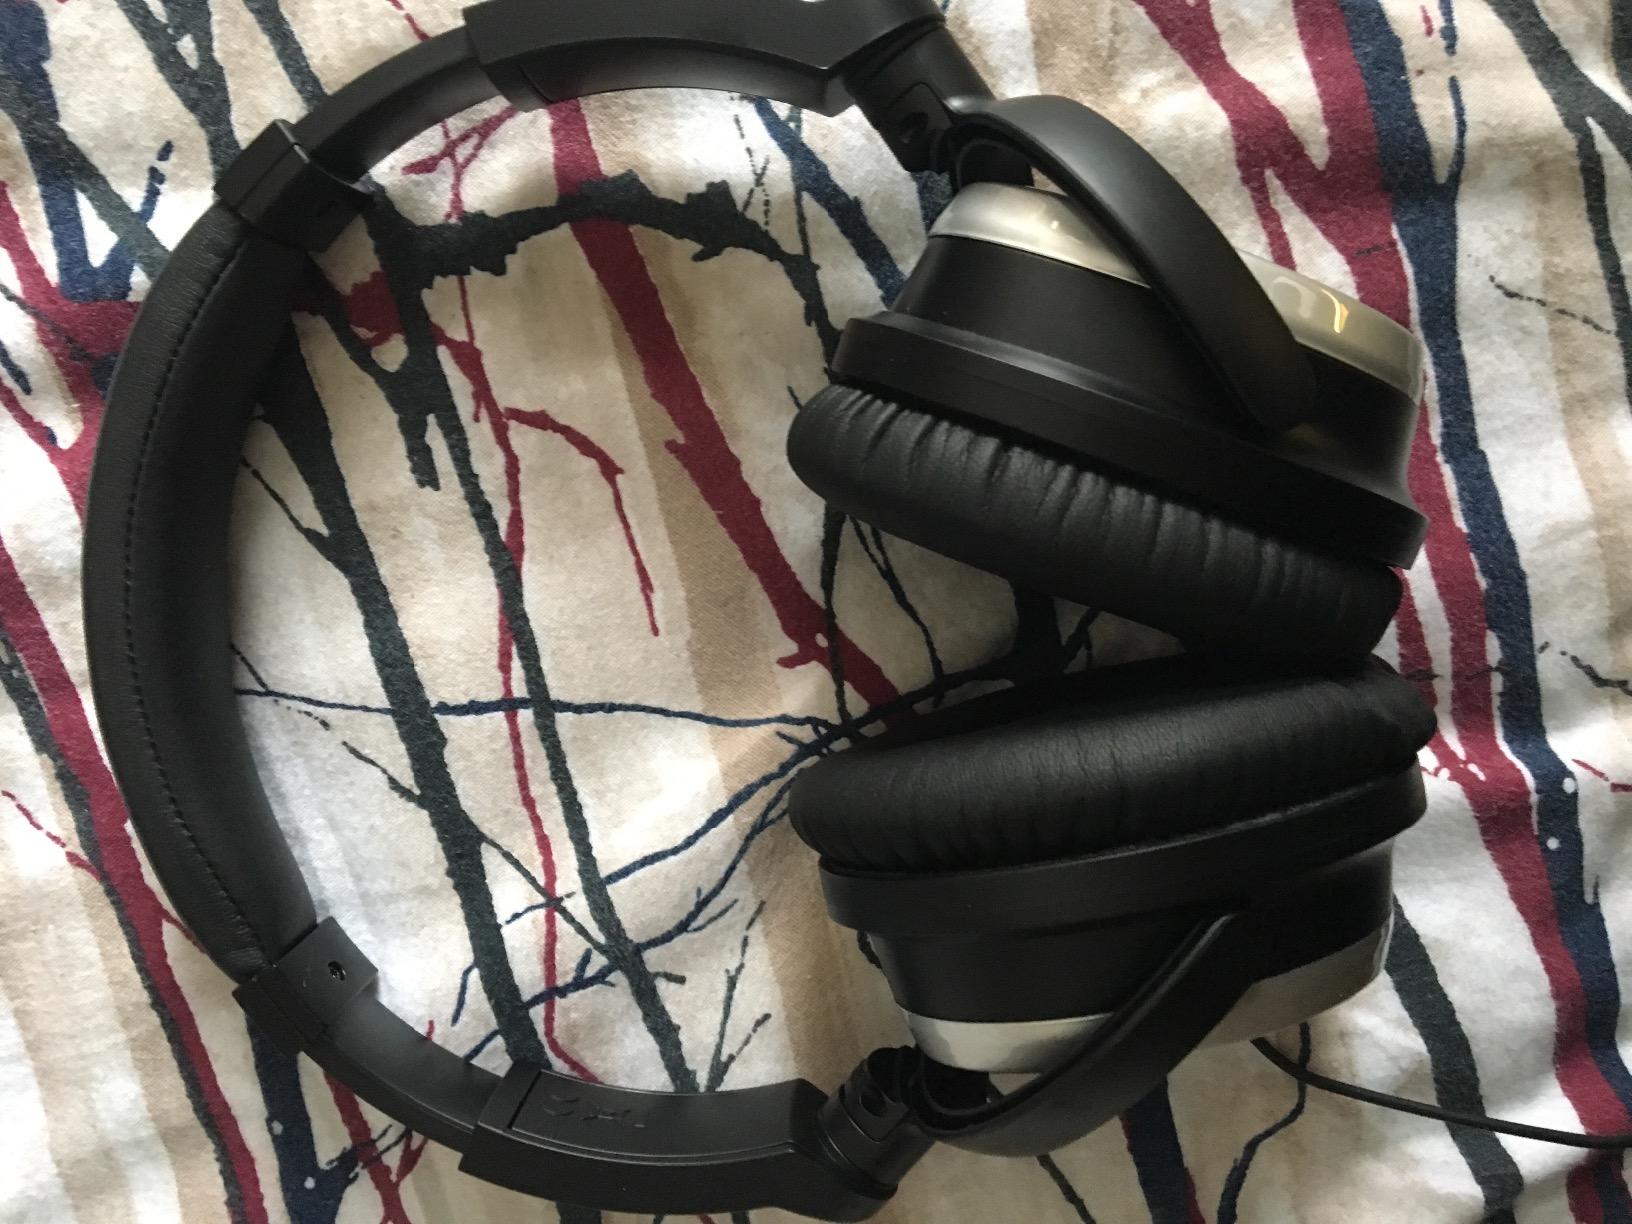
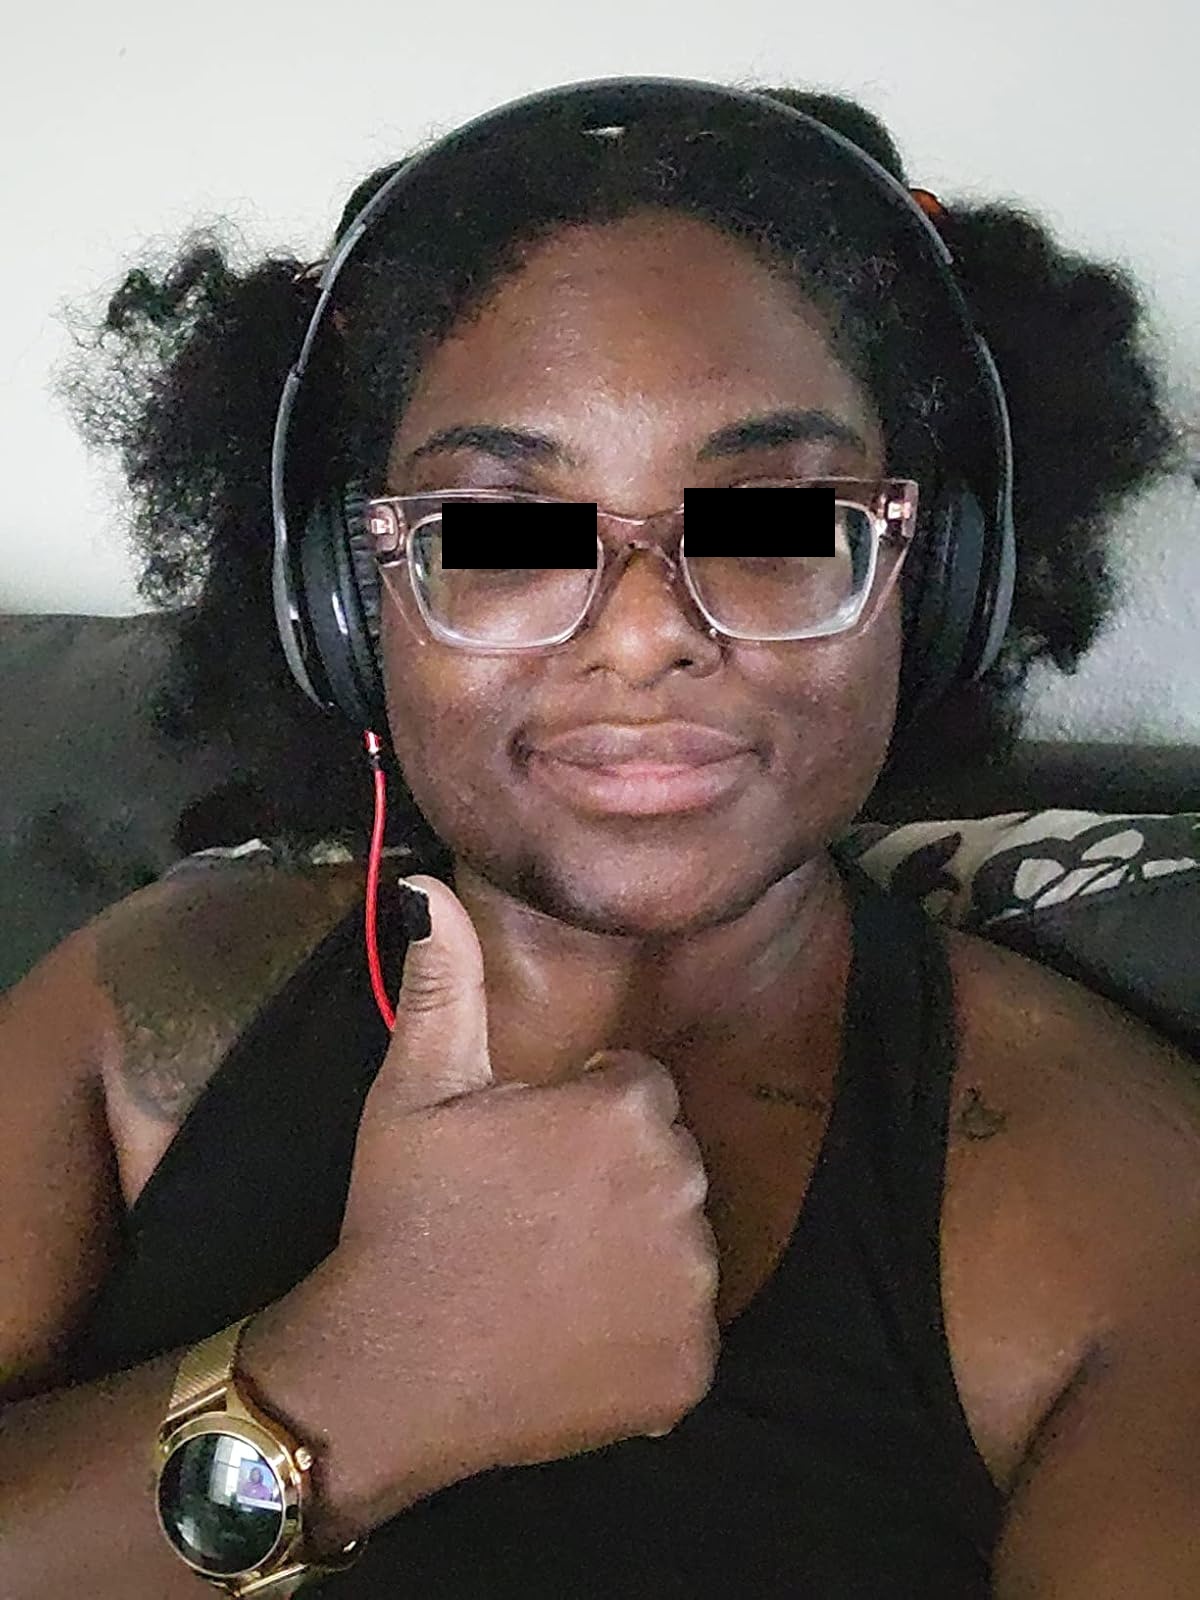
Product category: headphones
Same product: no